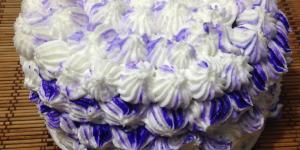
torta de chocolate blanco